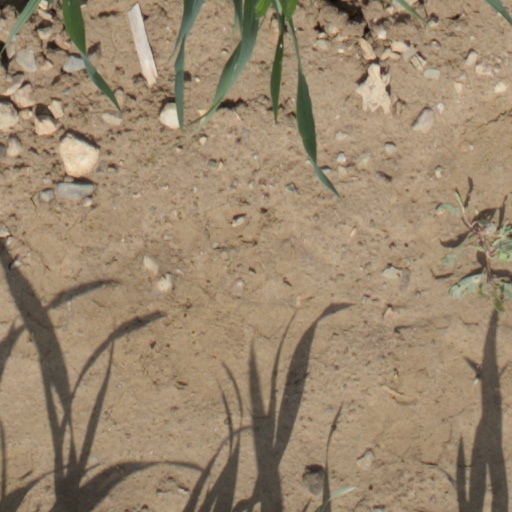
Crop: wheat